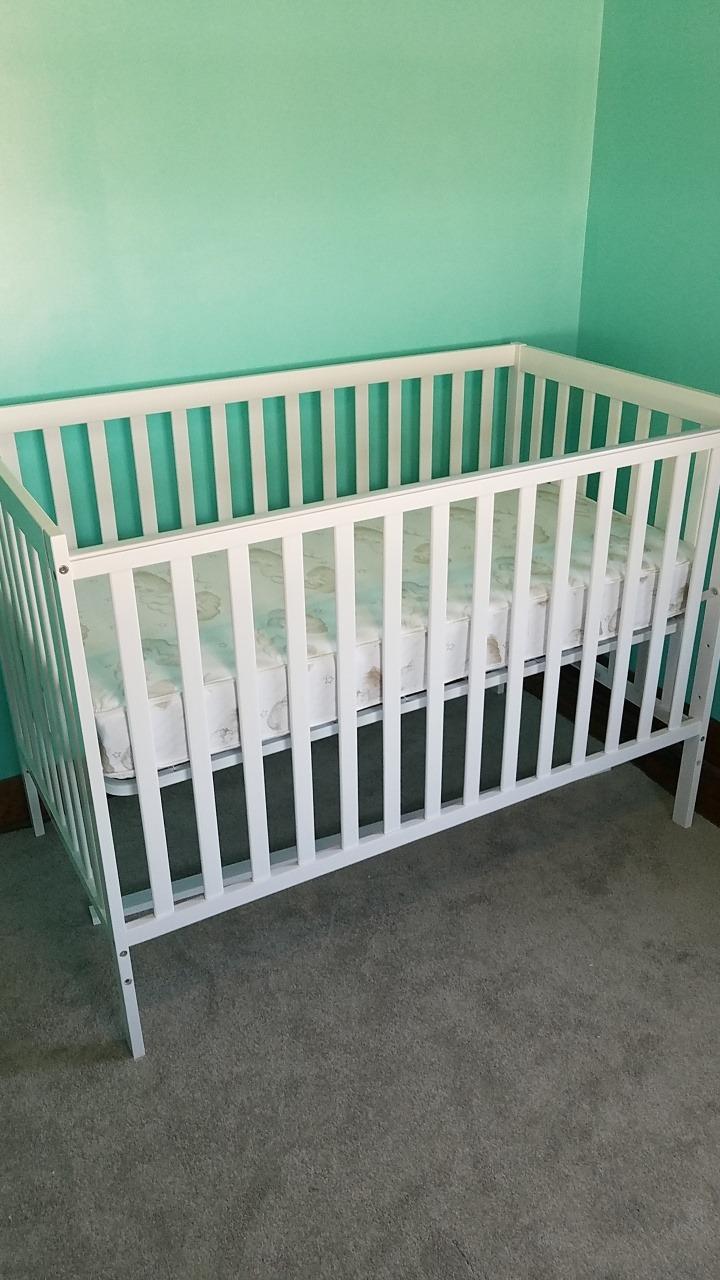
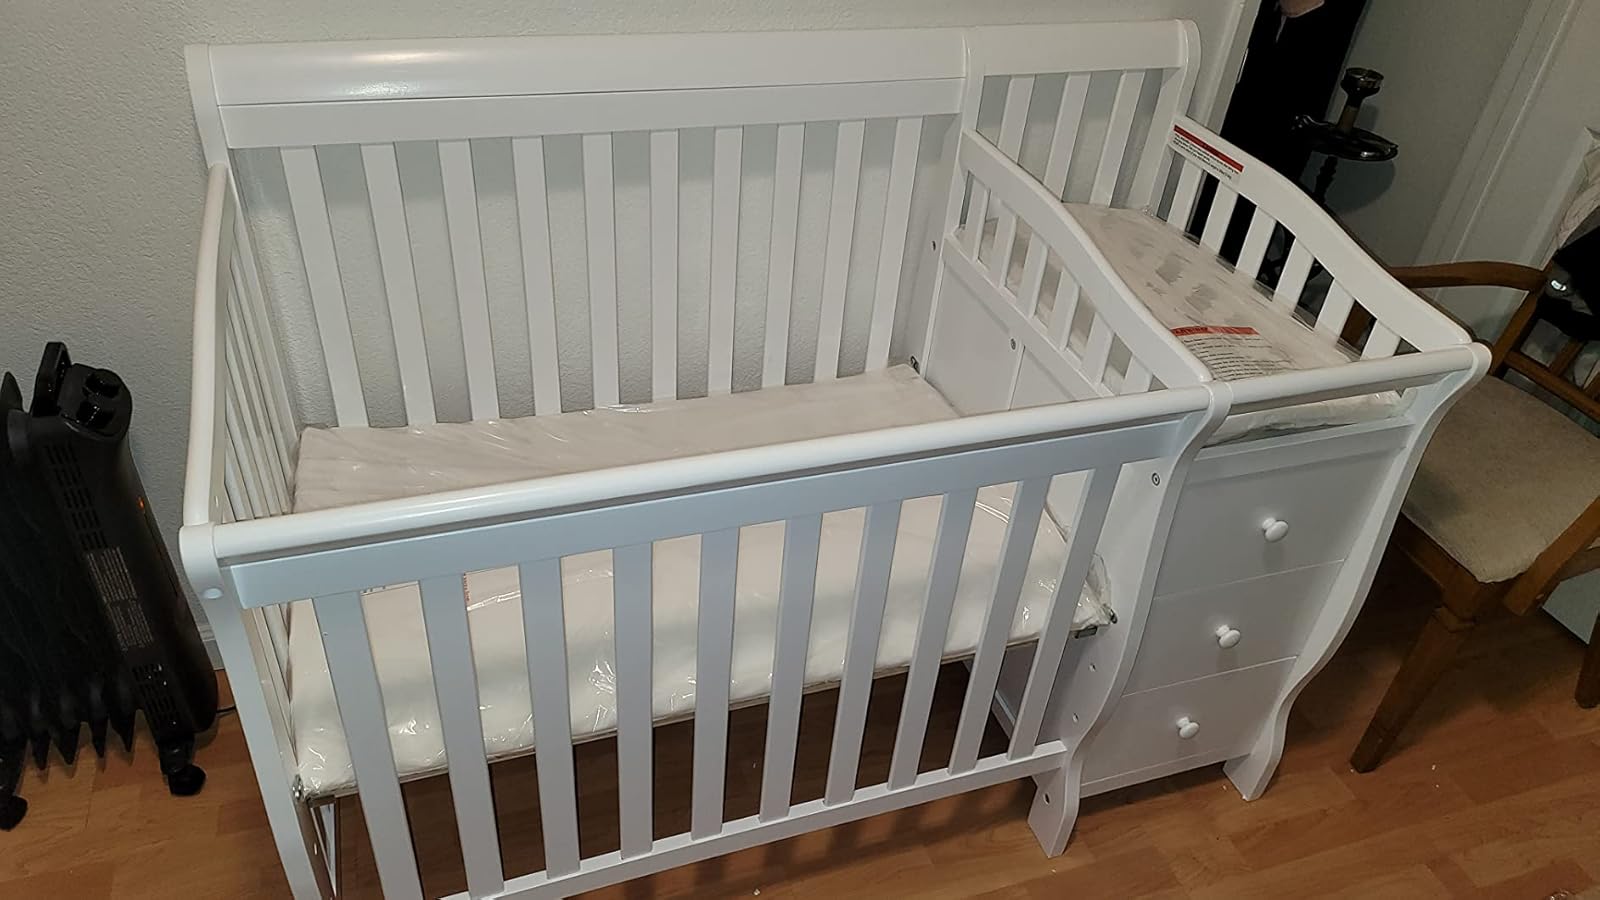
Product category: products_crib
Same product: no